Gennaro Bracigliano

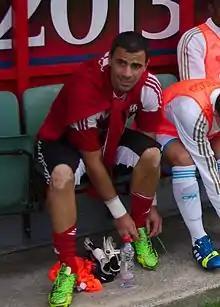
Bracigliano with Marseille in 2013

Gennaro Bracigliano (born 1 March 1980) is a French former professional footballer who played as a goalkeeper.